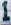
Number: 1